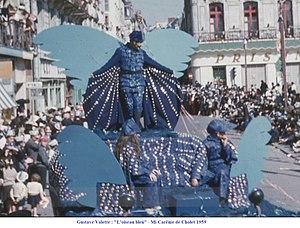
Gustave Valette, carnavalier choletais, tailleur de profession, costumier haut en couleur, qui remportera 28 premiers prix dans sa catégorie à la Mi-Carême de Cholet entre 1906 et 1961
Cette liste recense, par ordre alphabétique dans chaque paragraphe, les personnalités liées à Cholet soit par leur naissance soit par leur résidence ou une action marquante au sein de cette commune.
Le carnaval de Cholet, organisé par le comité des fêtes de Cholet, se déroule au mois d'avril durant une semaine.